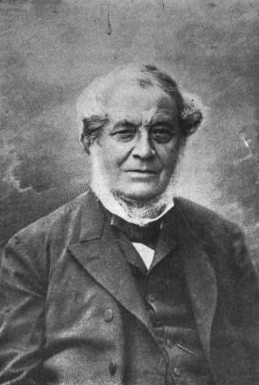
โรแบร์ท บุนเซิน

| box_width = 300px
| name = โรแบร์ท บุนเซิน
| image = Bunsen_Robert.jpg|200px
| image_width = 200px
| birth_place = เกิททิงเงิน, ราชอาณาจักรฮันโนเฟอร์, เยอรมนี
| death_place = ไฮเดิลแบร์ค, เยอรมนี
| residence = เยอรมนี
| nationality = เยอรมัน
| field = นักเคมี
| work_institutions = มหาวิทยาลัยคัสเซิล|วิทยาลัยสารพัดช่างคัสเซิลมหาวิทยาลัยมาร์บวร์คมหาวิทยาลัยไฮเดิลแบร์คมหาวิทยาลัยวรอตสวัฟ|มหาวิทยาลัยเบร็สเลา
| alma_mater = มหาวิทยาลัยเกิททิงเงิน
| doctoral_advisor = ฟรีดริช ชโตรไมเออร์
Fritz Haber
Philipp Lenard
Georg Ludwig Carius
Hermann Kolbe
Adolf Lieben
คาร์ล ฟรีดริช วิลเฮ็ล์ม ลูทวิช
Viktor Meyer
Friedrich Konrad Beilstein
Henry Enfield Roscoe
John Tyndall
Edward Frankland
Dmitri Mendeleev
Thomas Edward Thorpe
Francis Robert Japp
| known_for = ผู้ค้นพบแร่ซีเซียมและรูบิเดียม; ตะเกียงบุนเซิน; เซลล์ไฟฟ้าเคมีคาร์บอน-สังกะสี; กระบวนวิธีวิเคราะห์ก๊าซ; พัฒนาการวิเคราะห์ สเปกโตรสโกปี|การวิเคราะห์เชิงสเปกตรัมเคมี
| prizes = เหรียญรางวัลค็อปลีย์ (ค.ศ. 1860)
โรแบร์ท วิลเฮ็ล์ม เอเบอร์ฮาร์ท บุนเซิน () เป็นนักเคมีชาวเยอรมัน เขาศึกษาสเปกโตรสโกปีของแม่เหล็กไฟฟ้า|สเปกตรัมการแผ่ของวัตถุที่ได้รับความร้อน เป็นผู้ค้นพบซีเซียม (ค.ศ. 1860) และรูบิเดียม (ค.ศ. 1861) ร่วมกันกับกุสทัฟ เคียร์ชฮ็อฟ บุนเซินพัฒนากระบวนวิธีวิเคราะห์ก๊าซขึ้นมากมาย เป็นผู้บุกเบิกในสาขาเคมีเชิงแสง (photochemistry) และยังริเริ่มการศึกษาในสาขา organoarsenic chemistry บุนเซินกับผู้ช่วยในห้องทดลองของเขา คือปีเตอร์ เดซาก ร่วมกันพัฒนาตะเกียงบุนเซินขึ้นเป็นอุปกรณ์ให้ความร้อนที่ดีกว่าอุปกรณ์เดิม ๆ ในห้องทดลอง รางวัลบุนเซิน-เคียร์ชฮ็อฟเป็นรางวัลที่ตั้งขึ้นตามชื่อของเขากับเพื่อนร่วมงานคือ กุสทัฟ เคียร์ชฮ็อฟ
== แหล่งข้อมูลอื่น ==
* Robert Wilhelm Bunsen
* Bunsen and Kirchhoff
* Robert Wilhelm Bunsen
หมวดหมู่:ซีเซียม
หมวดหมู่:นักเคมีชาวเยอรมัน
หมวดหมู่:บุคคลจากรัฐนีเดอร์ซัคเซิน
หมวดหมู่:ศิษย์เก่าจากมหาวิทยาลัยเกิททิงเงิน
หมวดหมู่:บุคคลจากมหาวิทยาลัยมาร์บวร์ค
หมวดหมู่:บุคคลจากมหาวิทยาลัยไฮเดิลแบร์ค
หมวดหมู่:บุคคลจากมหาวิทยาลัยวรอตสวัฟ